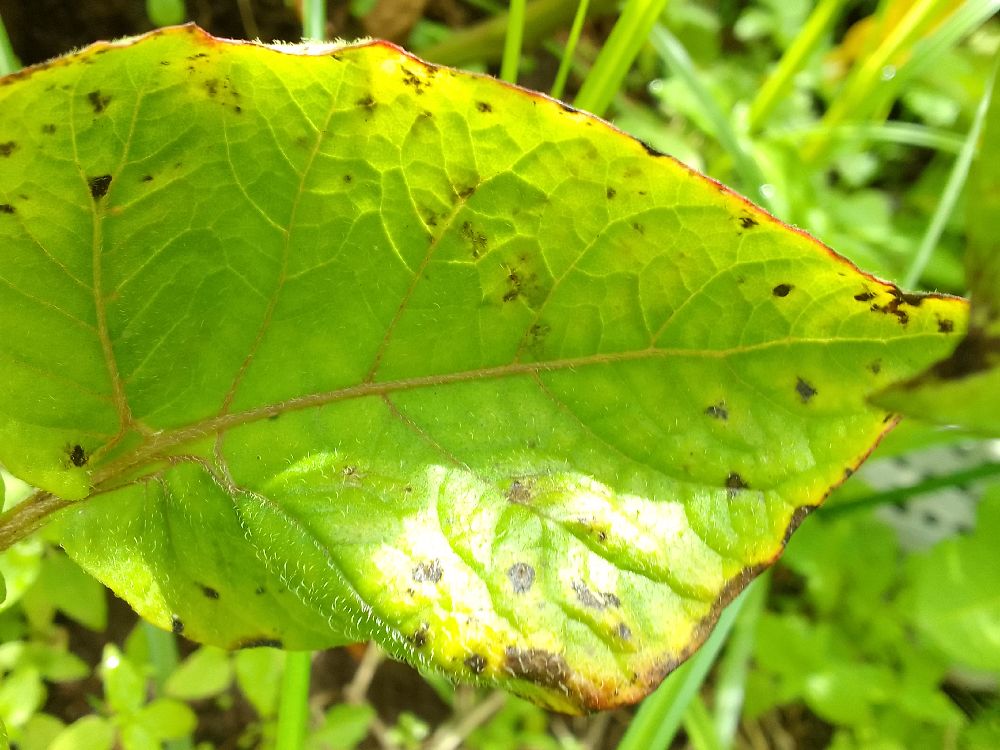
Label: Early blight